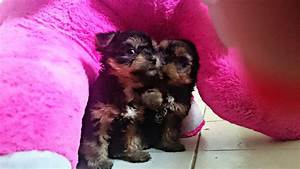
Label: cane